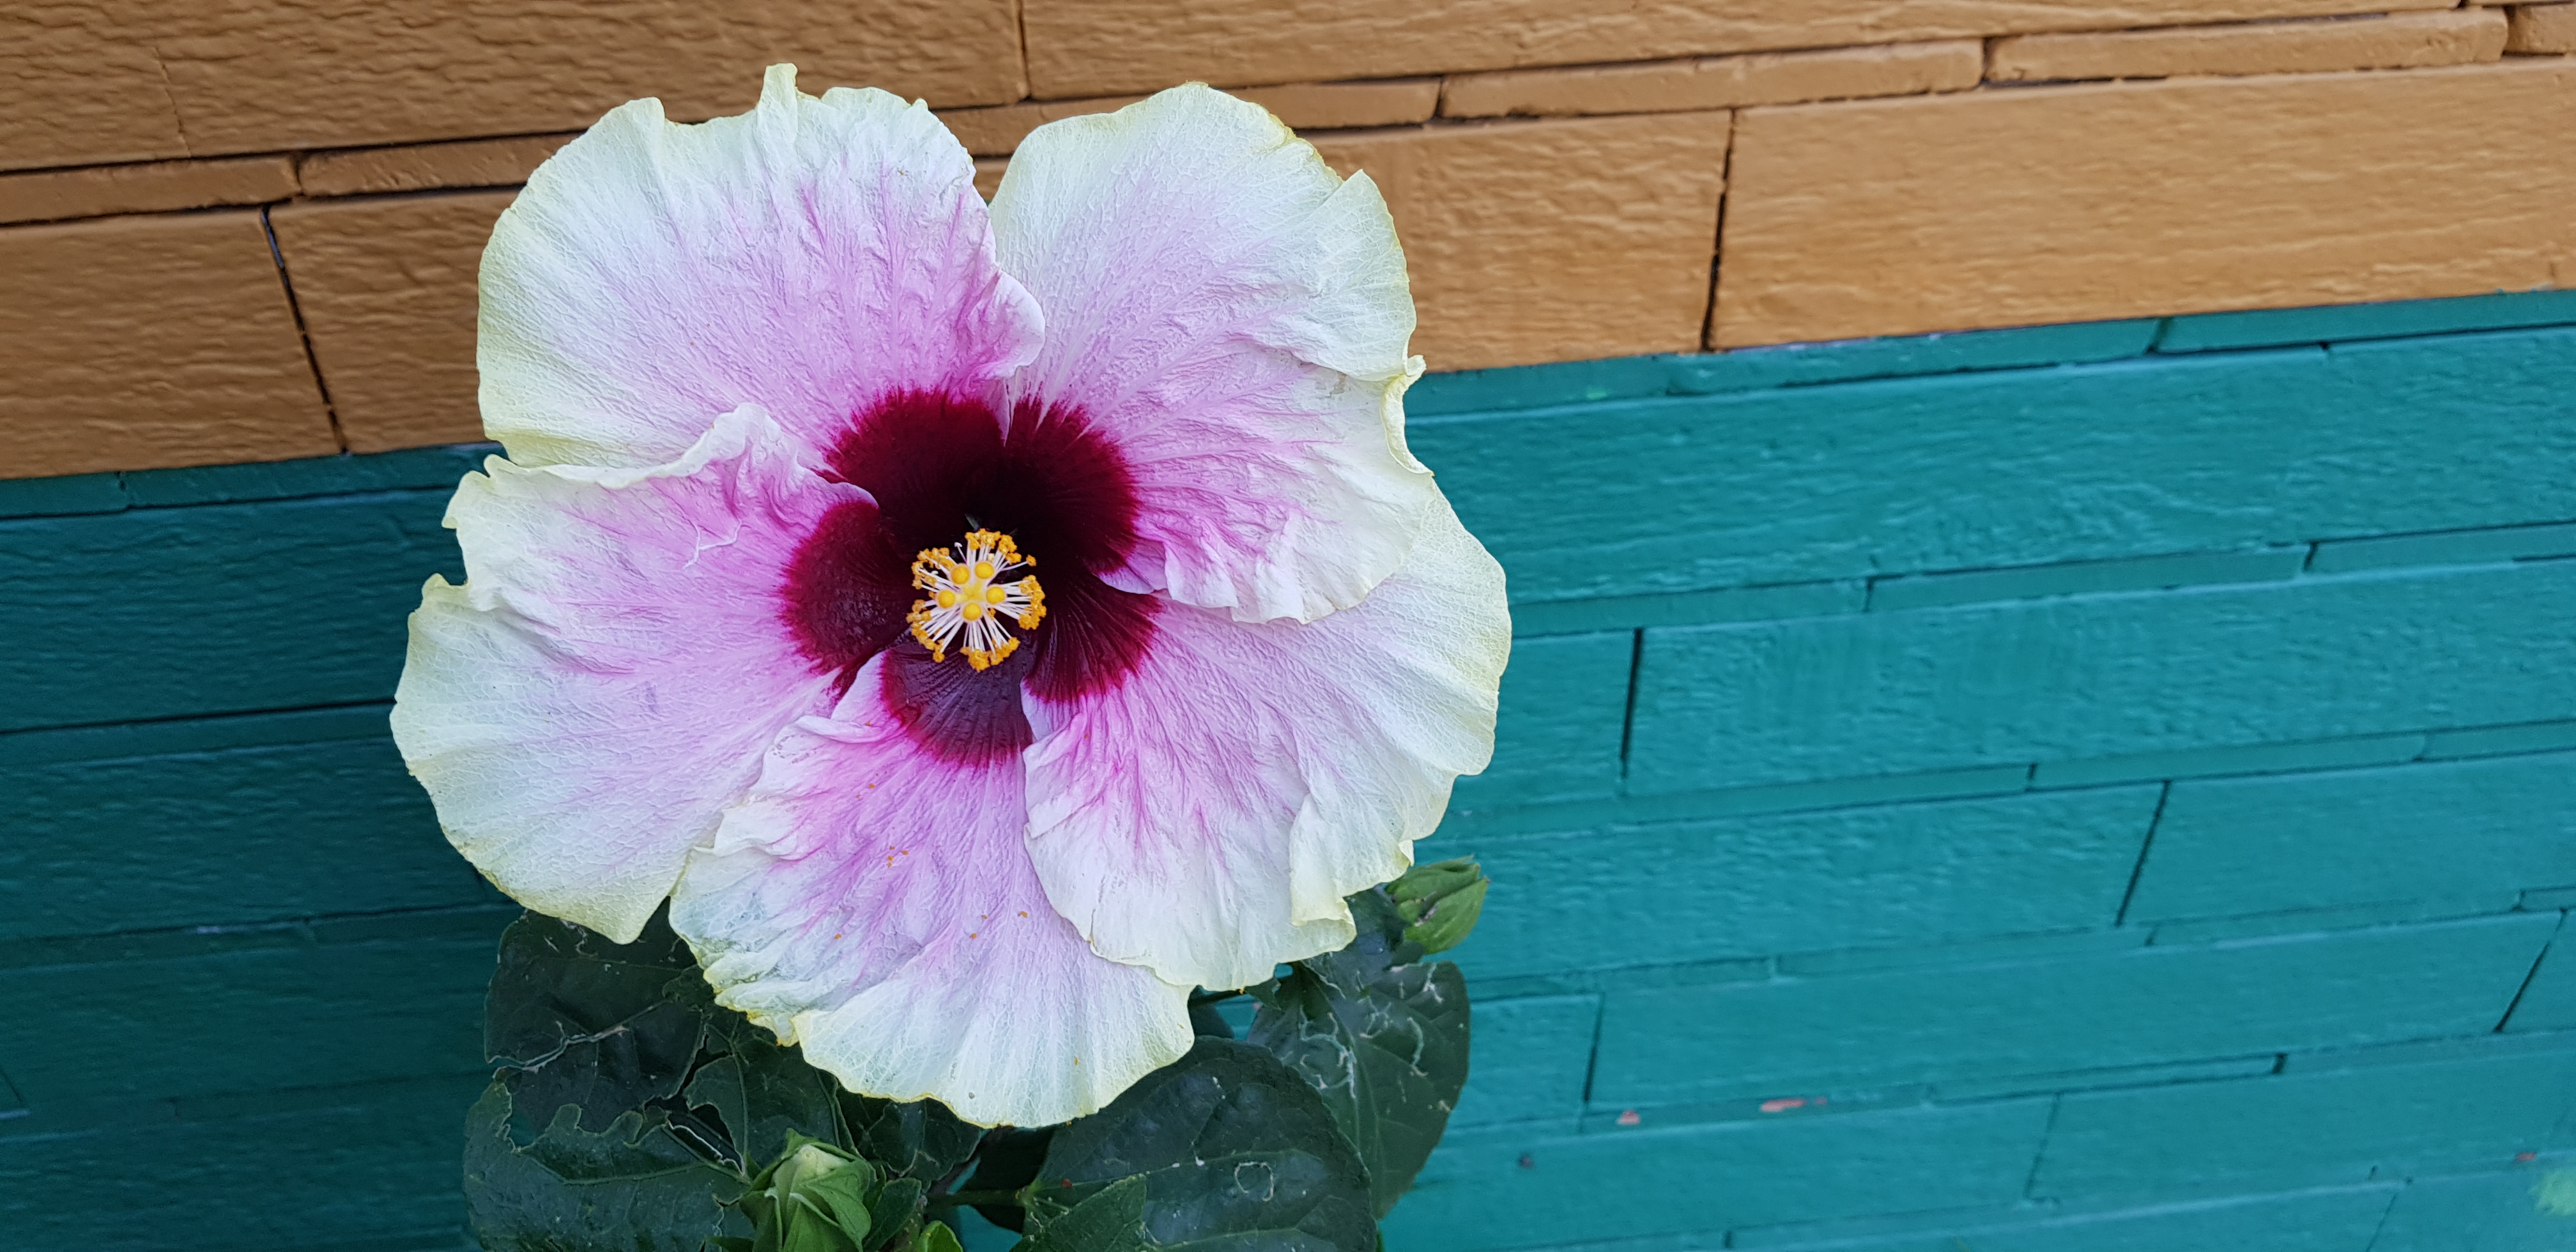
flower, blooming, violet, pink, petal, Hawaiian hibiscus, chinese hibiscus, Swamp Rose mallow, plant, hibiscus, flowering plant, malvales, mallow family, hollyhocks, annual plant, morning glory, four o clock family, herbaceous plant